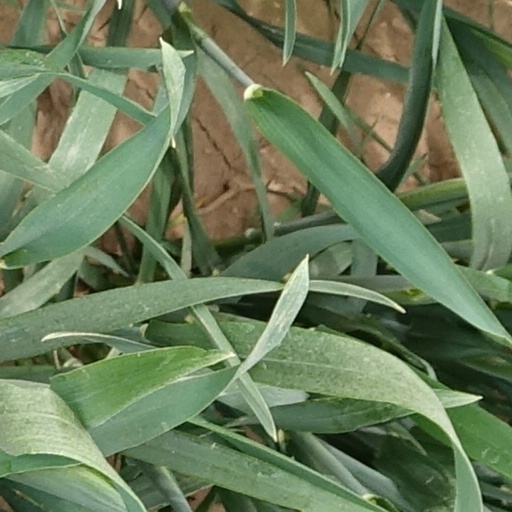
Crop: wheat